Berlencourt-le-Cauroy

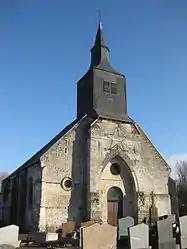
The church of Berlencourt-le-Cauroy

Berlencourt-le-Cauroy is a commune in the Pas-de-Calais department in the Hauts-de-France region in northern France.